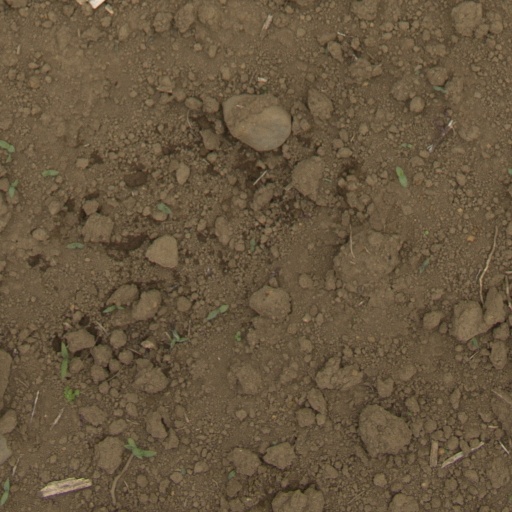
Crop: Jerusalem artichoke